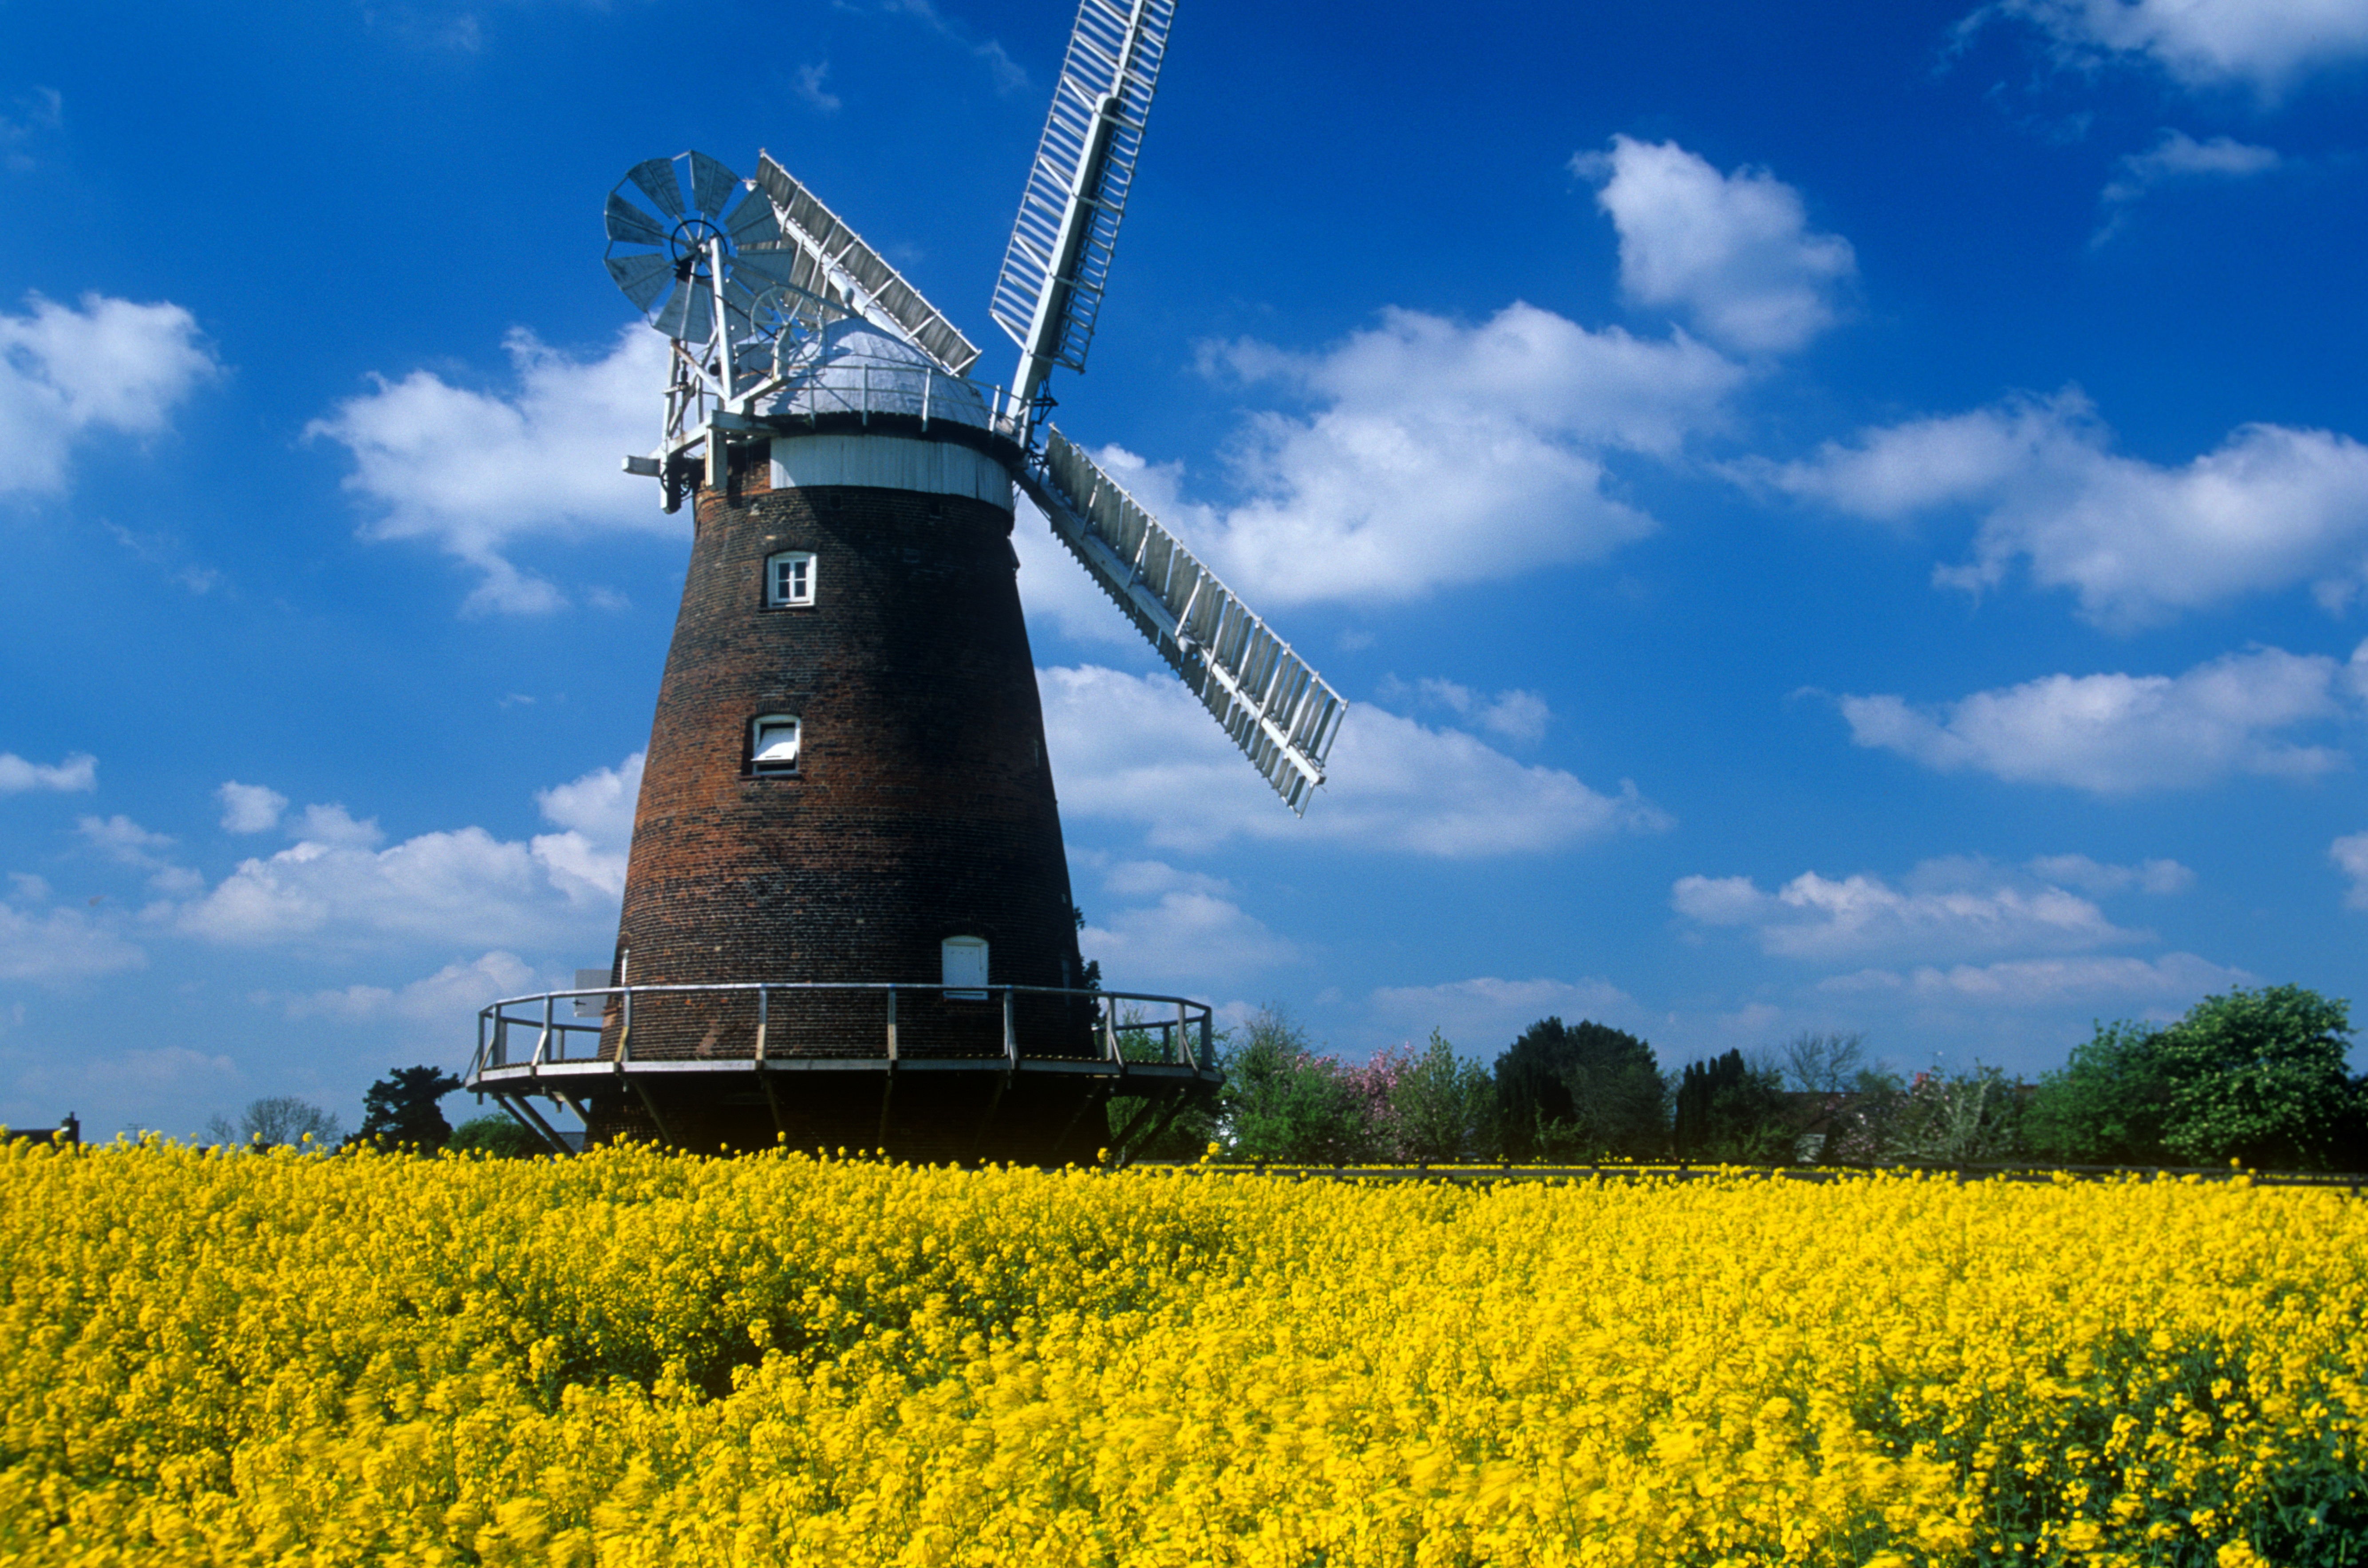
outdoor, plant, field, prairie, countryside, flower, windmill, old, produce, vegetable, machine, blue, historic, yellow, agriculture, rapeseed, england, mill, history, brassica, flowering plant, grass family, land plant, mustard plant